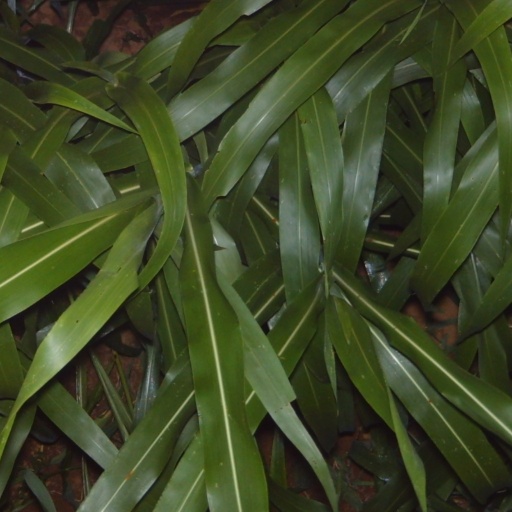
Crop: sorghum